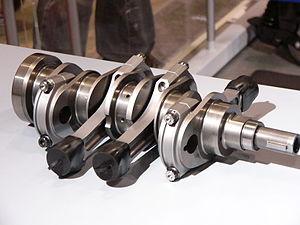
Le maneton est la partie cylindrique d'un vilebrequin assurant la liaison pivot avec la bielle grâce à deux demi-coussinets servant a réduire la friction entre le vilebrequin et la bielle. La surface du maneton est usinée au micromètre près puis traitée thermiquement afin d'en augmenter la dureté.